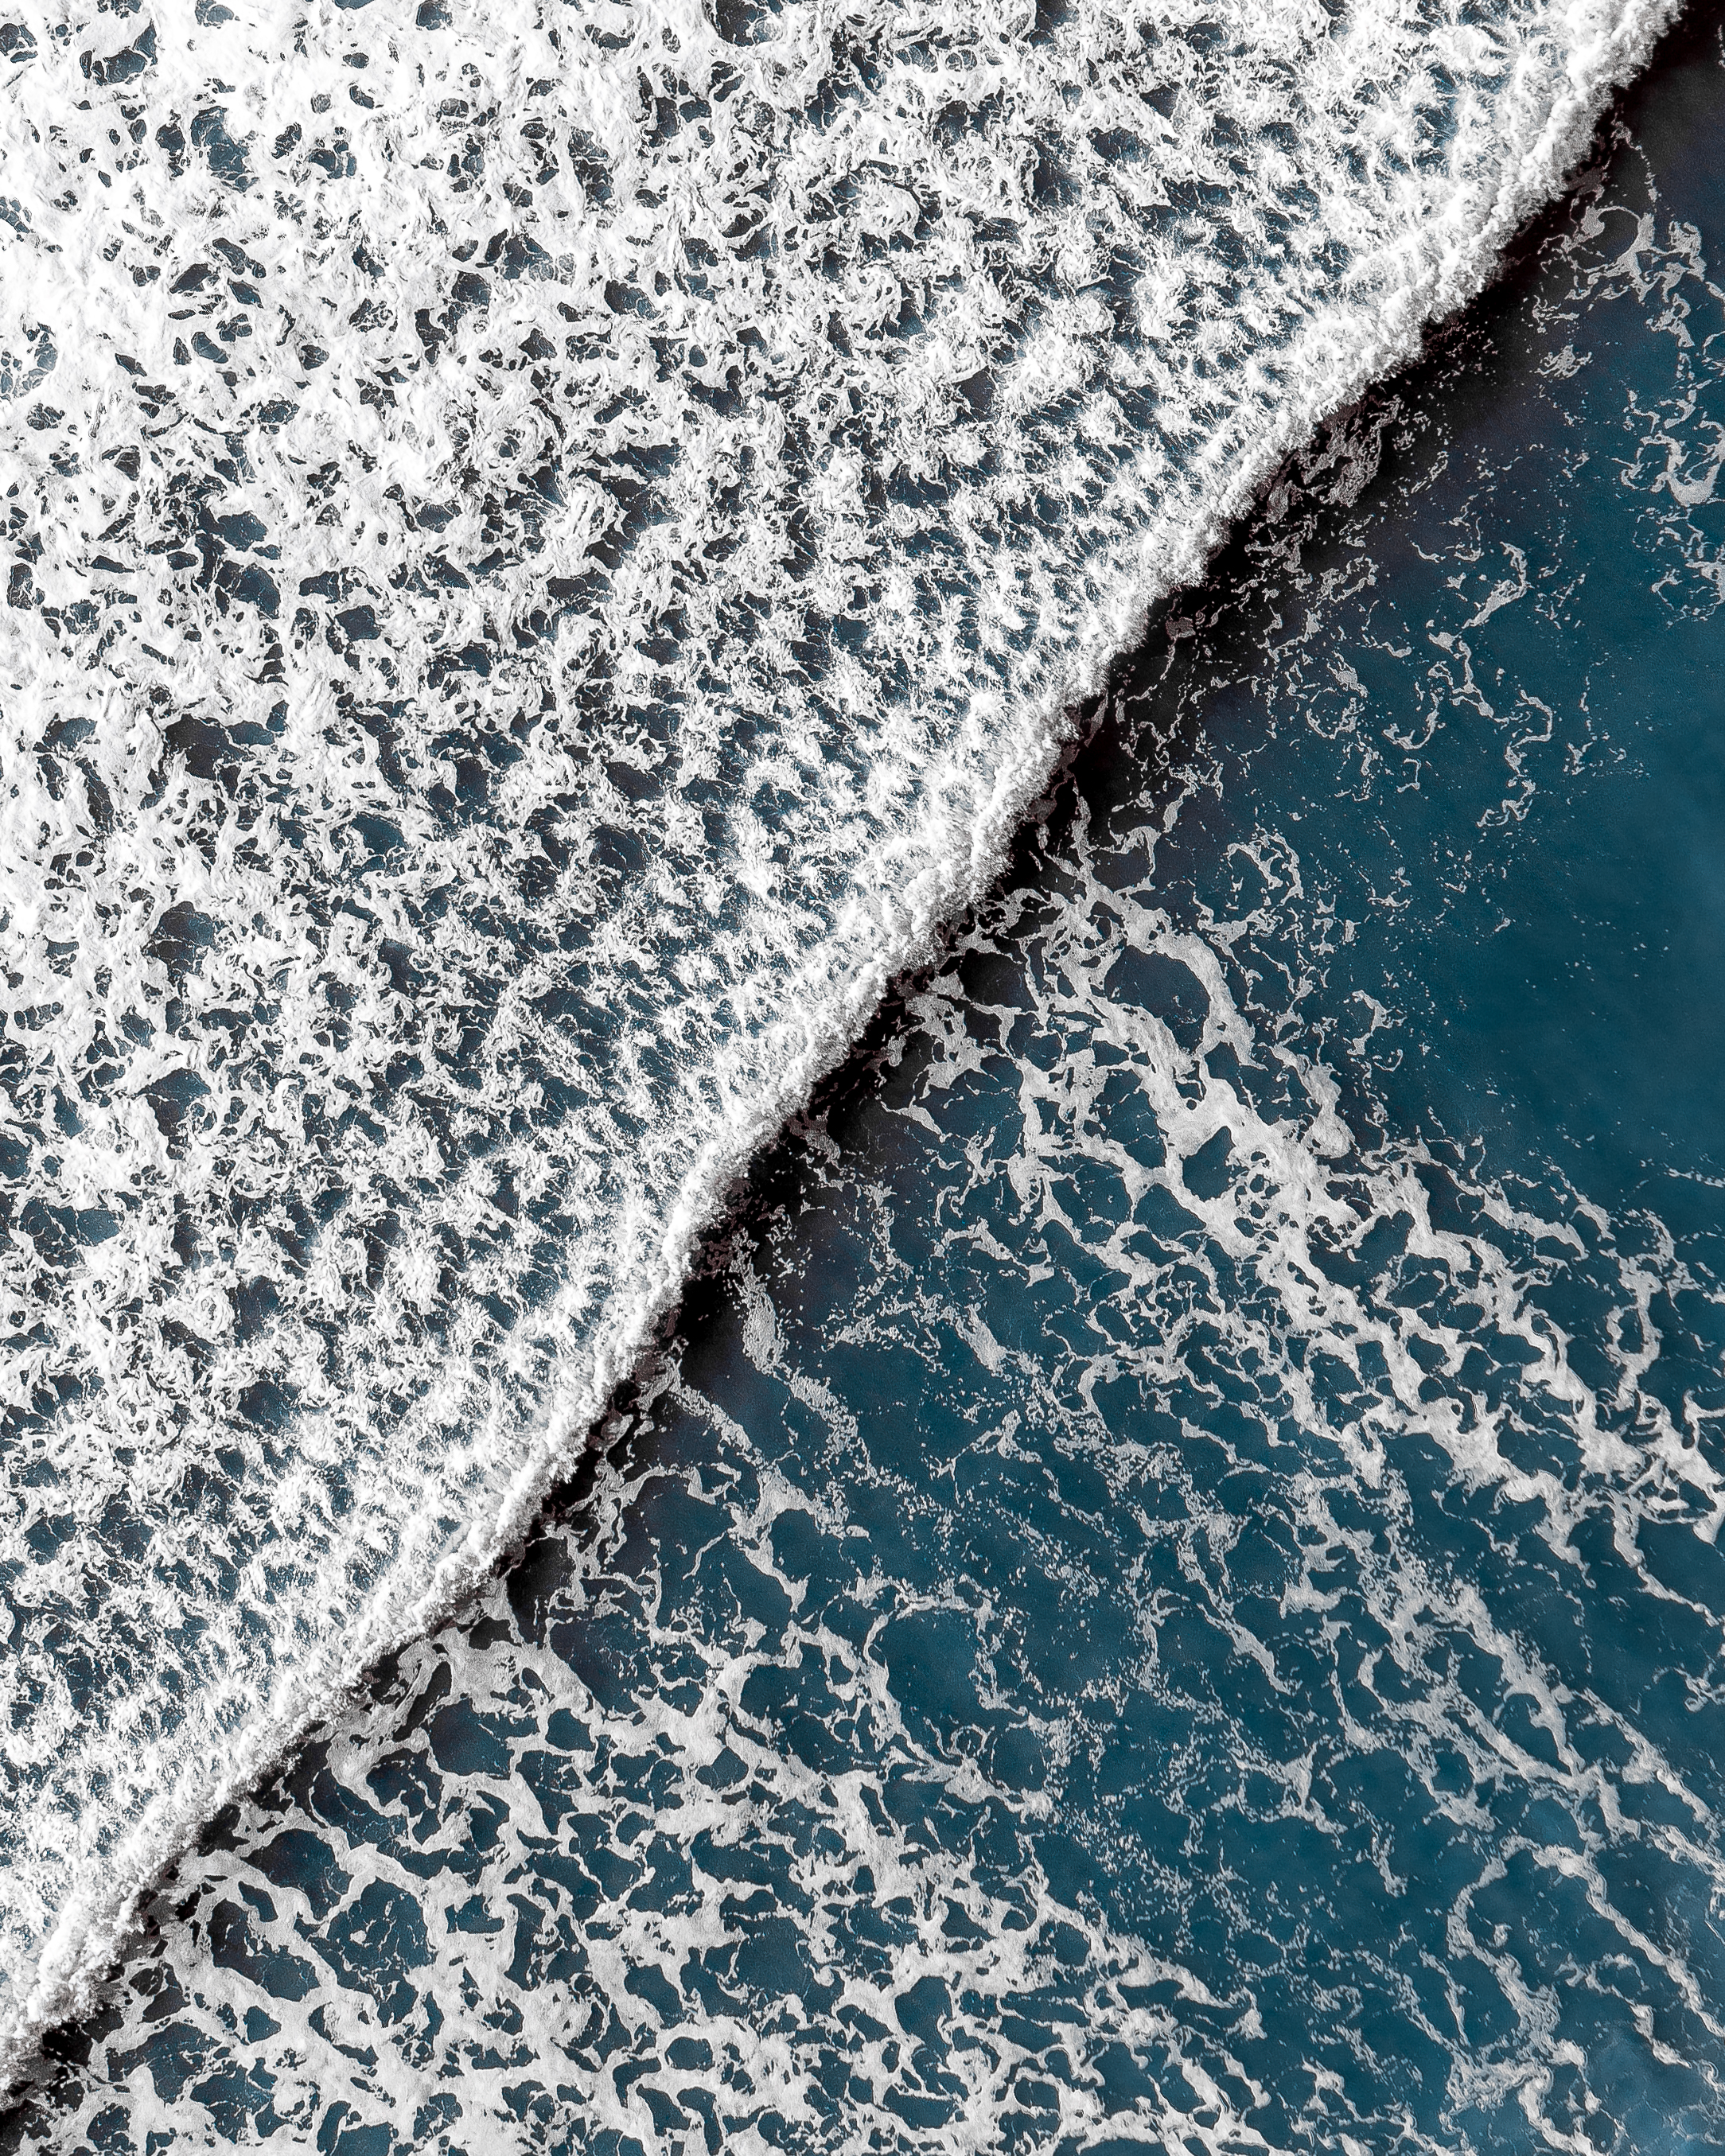
water, water resources, azure, textile, road surface, aqua, wind wave, slope, freezing, asphalt, pattern, rectangle, font, wave, electric blue, frost, winter, linens, flooring, ocean, rock, grass, net, soil, landscape, horizon, metal, sand, coast, illustration, monochrome, fur, sea, monochrome photography